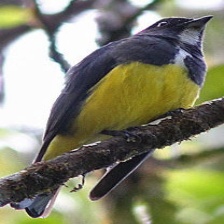
Species: YELLOW BELLIED FLOWERPECKER
Scientific name: DICAEUM MELANOXANTHUM